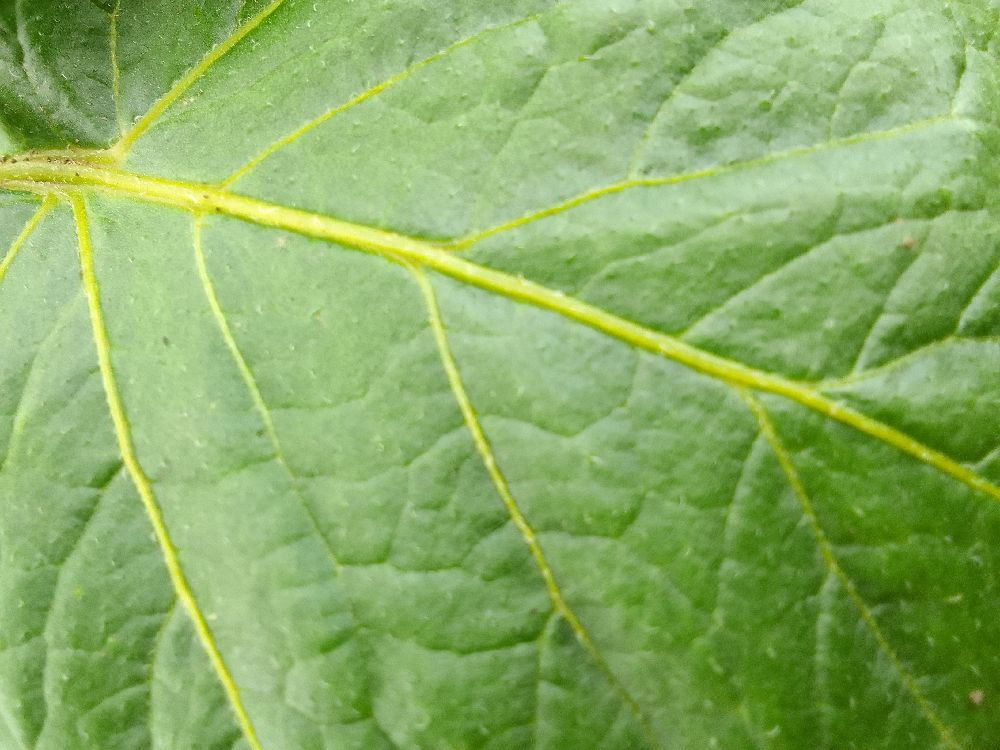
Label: Healthy